North Carolina Constitutional Convention of 1835

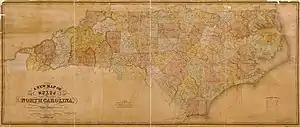
Map of North Carolina published in 1833

The population distribution had changed since the time of the original constitution was written in 1776. The number of counties had increased from 38 at the time of the first general assembly in 1777 to 68 in 1835. Many new counties had been created in the central Piedmont and Western regions of the state. The population of the 23 counties in the Piedmont region (344,184) and eight counties in the Western region (80,592) combined exceeded that of the 34 counties in the Eastern region (313,211) in 1830. This created a greater demand for roads, schools, and infrastructure in the faster growing counties, especially the Piedmont region. The 1776 constitution had spelled out one senator for each county, at least two delegates to the house of commons for each county, and one senator from each of eight large towns, also called districts or boroughs. The governor was also chosen by the general assembly vice the voters in each county.